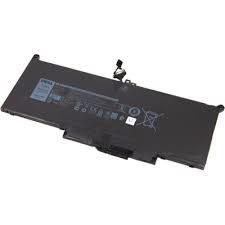
Waste category: battery